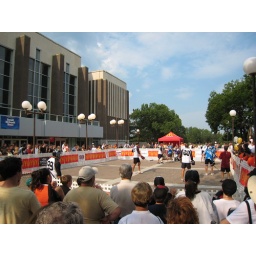
Ryan Getzlaf's street hockey team in Game 1 of the day. His team is the white with black sleeves.